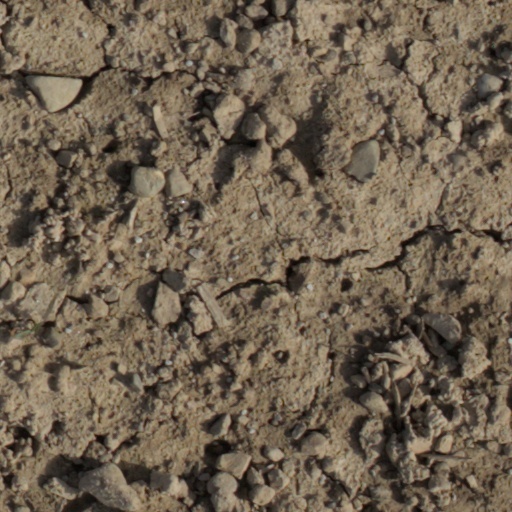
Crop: wheat